Italia-class ironclad

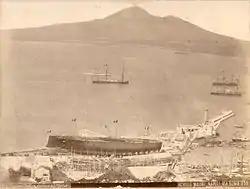
"Italia" at her launching

Their secondary batteries were revised over the course of their careers. During a refit in the late 1890s, the ships were given a tertiary battery for close-range defense against torpedo boats. Each ship received twelve Hotchkiss guns and twelve Hotchkiss guns in individual mounts. In another refit completed by 1908, "Italia" had her 150 mm guns replaced with seven 152 mm weapons, and her anti-torpedo boat armament was reduced to six 57 mm guns and two 37 mm guns. The historian Sergei Vinogradov notes that some sources report that two additional torpedo tubes were fitted to "Italia" at this time, but states that "this seems unlikely." The refit also saw the removal of the central military mast and the installation of two light pole masts.